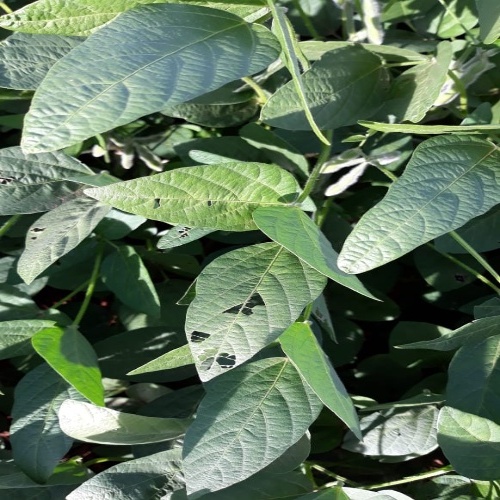
Label: Caterpillar